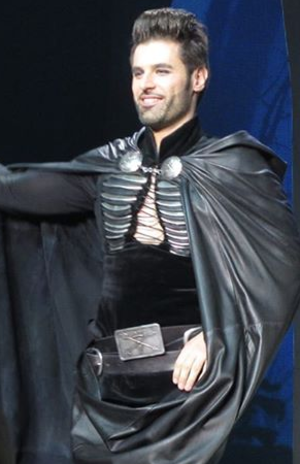
Dumè dans le rôle du Shérif de Nottingham dans la comédie musicale Robin des Bois. Photo prise le 9 février 2014 au Palais des congrès de Paris.
Dumè, Dominique Mattei, né le 24 novembre 1981 à Marseille, est un auteur-compositeur-interprète et comédien français.